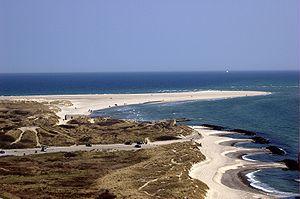
Le Skagerrak, autrefois Skager-Rak, encore écrit en dano-norvégien simplifié Skagerak ou en suédois Skagerack, est un passage maritime entre le sud de la Norvège, le nord-ouest du Jutland danois et le Bohuslän suédois.
La pointe de Grenen est une bande de terre située à l'extrême nord du Jutland, au Danemark, près de la ville de Skagen.